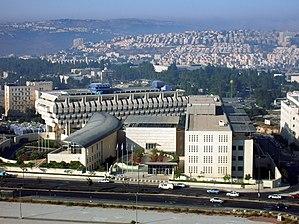
Ministère des Affaires Etrangères, vue prise depuis l'hôtel Crown Plaza. Au fond la banque d'Israël. Jérusalem, Israël."
Le ministère des Affaires étrangères est le ministère des Affaires étrangères du gouvernement de l'État d'Israël et est responsable de la préparation et la mise en œuvre de la politique étrangère du pays.
Jérusalem prononcé en français : /ʒe.ʁy.za.lɛm/ est une ville du Proche-Orient que les Israéliens ont érigée en capitale, que les Palestiniens souhaiteraient comme capitale et qui tient une place centrale dans les religions juive, chrétienne et musulmane.
Israël, en forme longue l'État d'Israël, est un État situé sur la côte orientale de la mer Méditerranée au Proche-Orient en Asie occidentale. Son indépendance est proclamée le 14 mai 1948, après le vote du plan de partage de la Palestine le 29 novembre 1947 par l'Organisation des Nations unies qui met fin au mandat britannique et qui prévoit la création d’un État juif et d’un État arabe. Les premières bases politiques en ce sens ont été posées lors du premier congrès mondial sioniste à Bâle en 1897 sous la direction de Theodor Herzl.
Cet article présente une liste des ministres israéliens des Affaires étrangères.